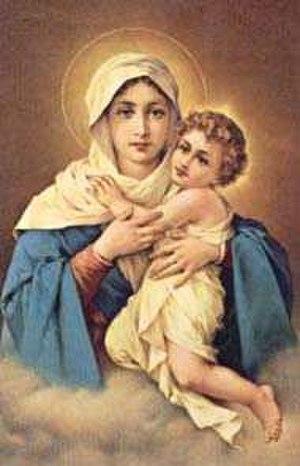
La basilique Notre-Dame de Marienthal est une basilique catholique située à Haguenau dans le département du Bas-Rhin en Alsace, est le plus ancien sanctuaire marial en Alsace.